Sanford K. Moats

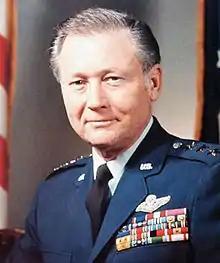

Lieutenant General Sanford Kenneth Moats (December 4, 1921 – December 28, 2023) was an American Air Force lieutenant general and fighter ace. He was vice commander of the Tactical Air Command, with headquarters at Langley Air Force Base, Virginia, responsible for maintaining peak combat efficiency in the tactical fighter and reconnaissance operations, and training air and ground crews as required for U.S. Air Forces in Europe and Pacific Air Forces.